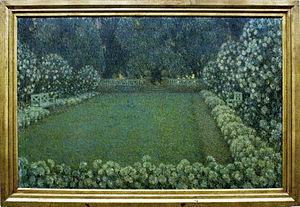
Henri-Eugène Le Sidaner, né le 7 août 1862 à Port-Louis et mort le 16 juillet 1939 à Paris, est un peintre post-impressionniste français.